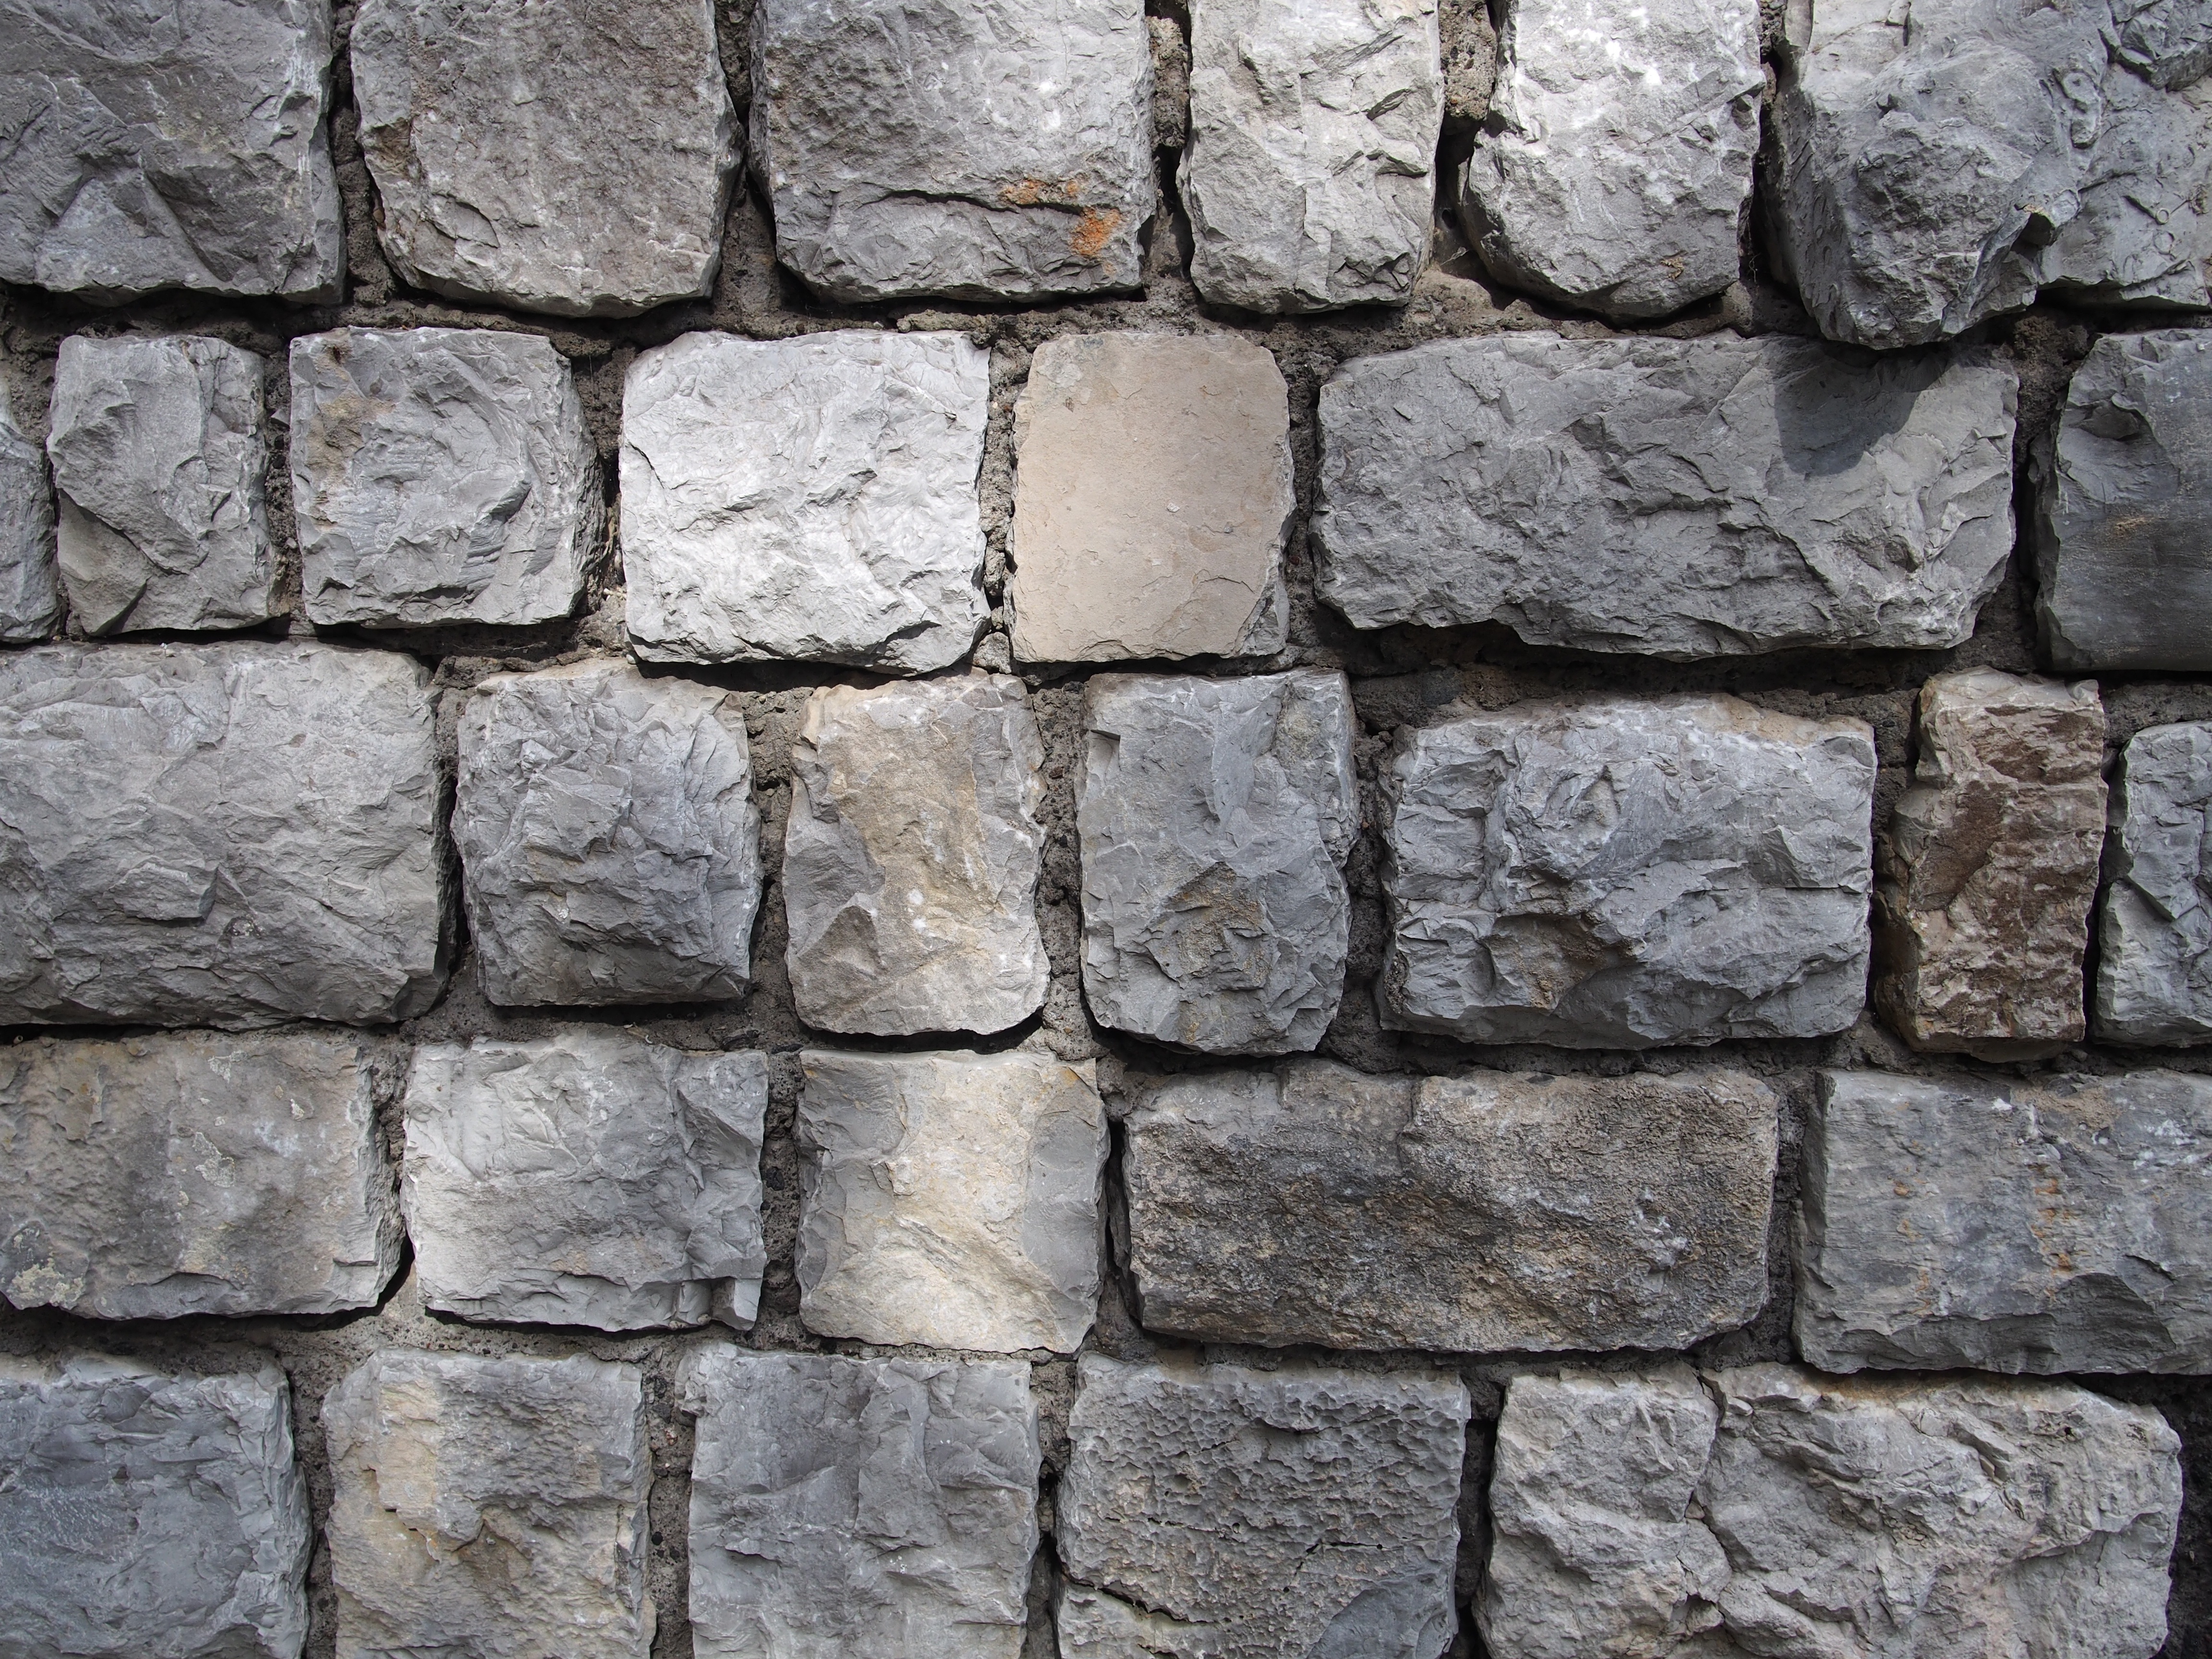
rock, texture, floor, old, cobblestone, wall, stone, stone wall, brick, material, brickwork, flooring, road surface